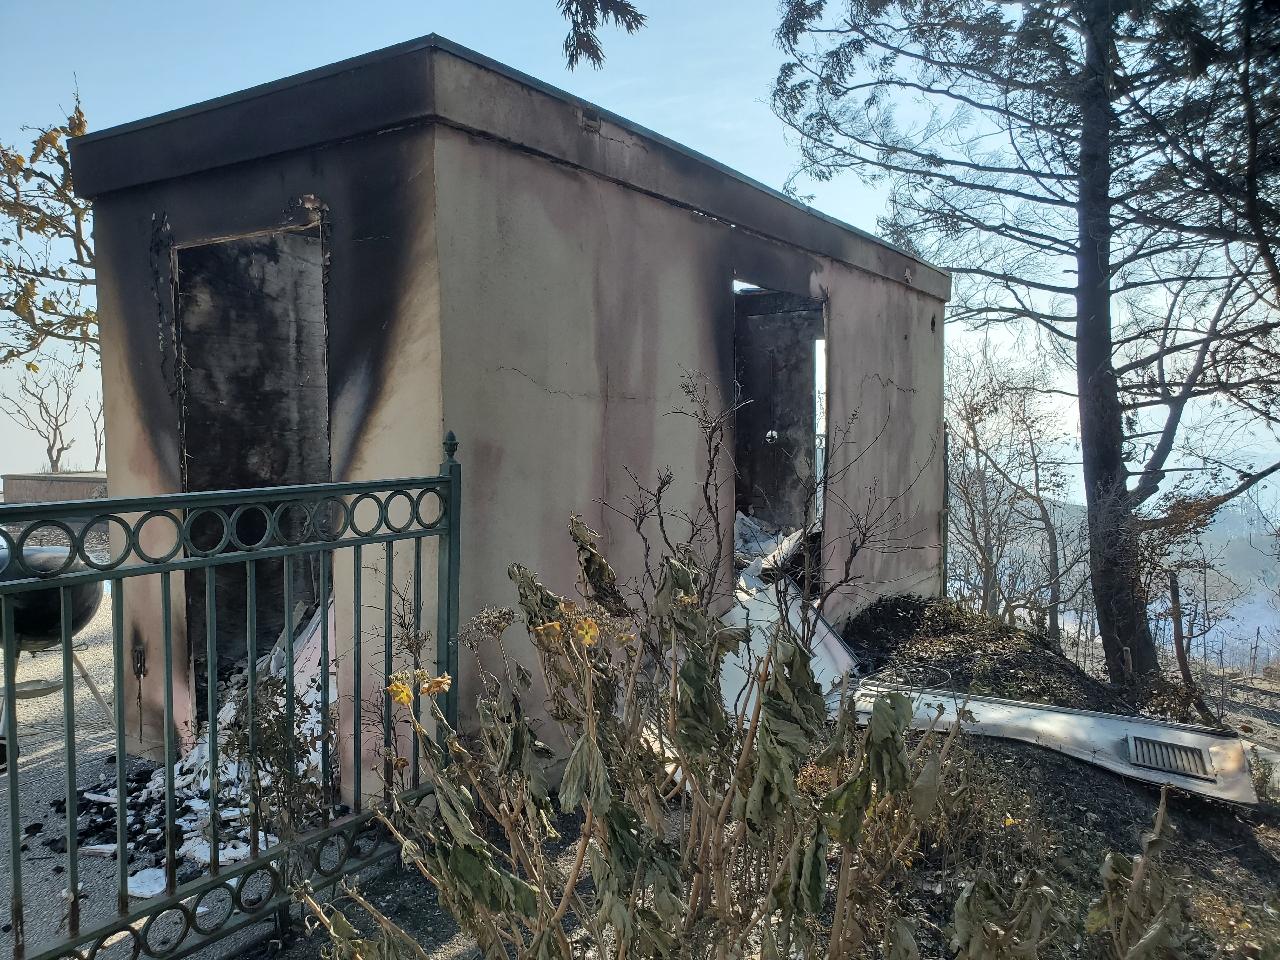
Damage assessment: destroyed